Royal Order of Spain

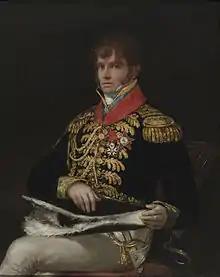
Nicolás Guye wearing the neck insignia and Grand Cross of the order, 1810

The Royal Order of Spain was founded by King Joseph I of Spain on 20 October 1808, under the name of royal and military order (’"ordre royal et militaire") to be awarded for bravery on the battlefield as well as for civilian accomplishments. It had three classes: grand cross ("grand cordon"); commander ("commandeur") and knight ("chevalier").